Tablet computer

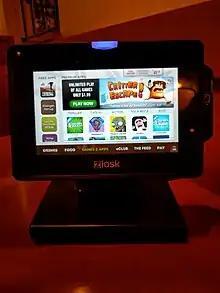
Games on a Ziosk table ordering tablet at an Olive Garden restaurant

The size of a slate varies, but slates begin at 6 inches (approximately 15 cm). Some models in the larger than 10-inch (25 cm) category include the Samsung Galaxy Tab Pro 12.2 at 12.2 inches (31 cm), the Toshiba Excite at 13.3 inches (33 cm) and the Dell XPS 18 at 18.4 inches (47 cm). As of March 2013, the thinnest tablet on the market was the Sony Xperia Tablet Z at only 0.27 inches (6.9 mm) thick. On September 9, 2015, Apple released the iPad Pro with a screen size, larger than the regular iPad.